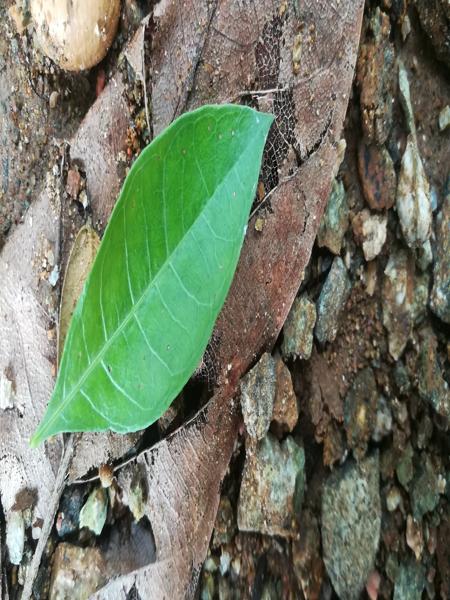
Plant: Henna